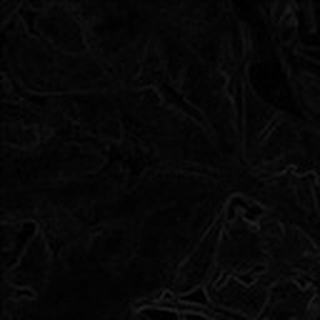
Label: cotton_bacterial_blight